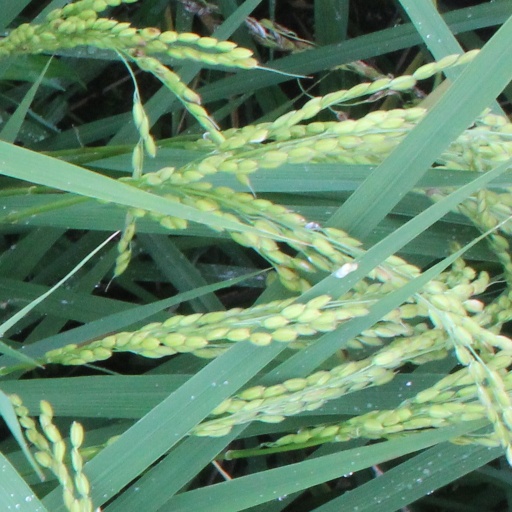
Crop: rice